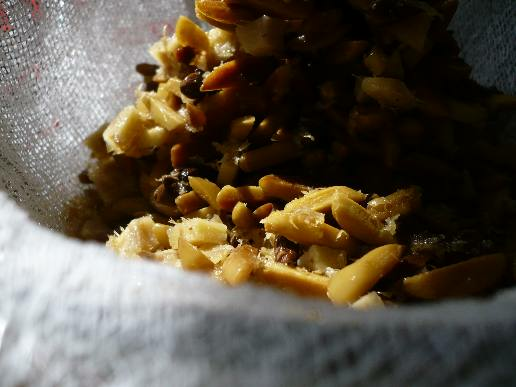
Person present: No